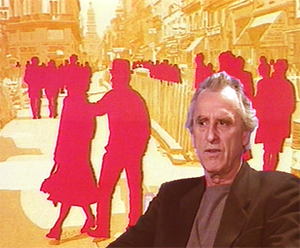
Portrait de Gérard Fromanger
Le fonds Hélène et Édouard Leclerc pour la culture est un fonds privé de dotations d'art contemporain français installé à Landerneau, près de Brest, dans le département du Finistère, en Bretagne.
L'étruscologie est l'étude de la civilisation étrusque en Italie.
Gérard Fromanger est un peintre français né le 6 septembre 1939 à Pontchartrain.